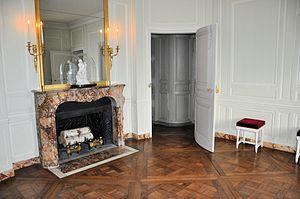
Attique du Petit Trianon - Antichambre du roi
Le château du Petit Trianon est un bâtiment situé dans le domaine du Petit Trianon, au sein du parc de Versailles, dans le département français des Yvelines, en région Île-de-France.